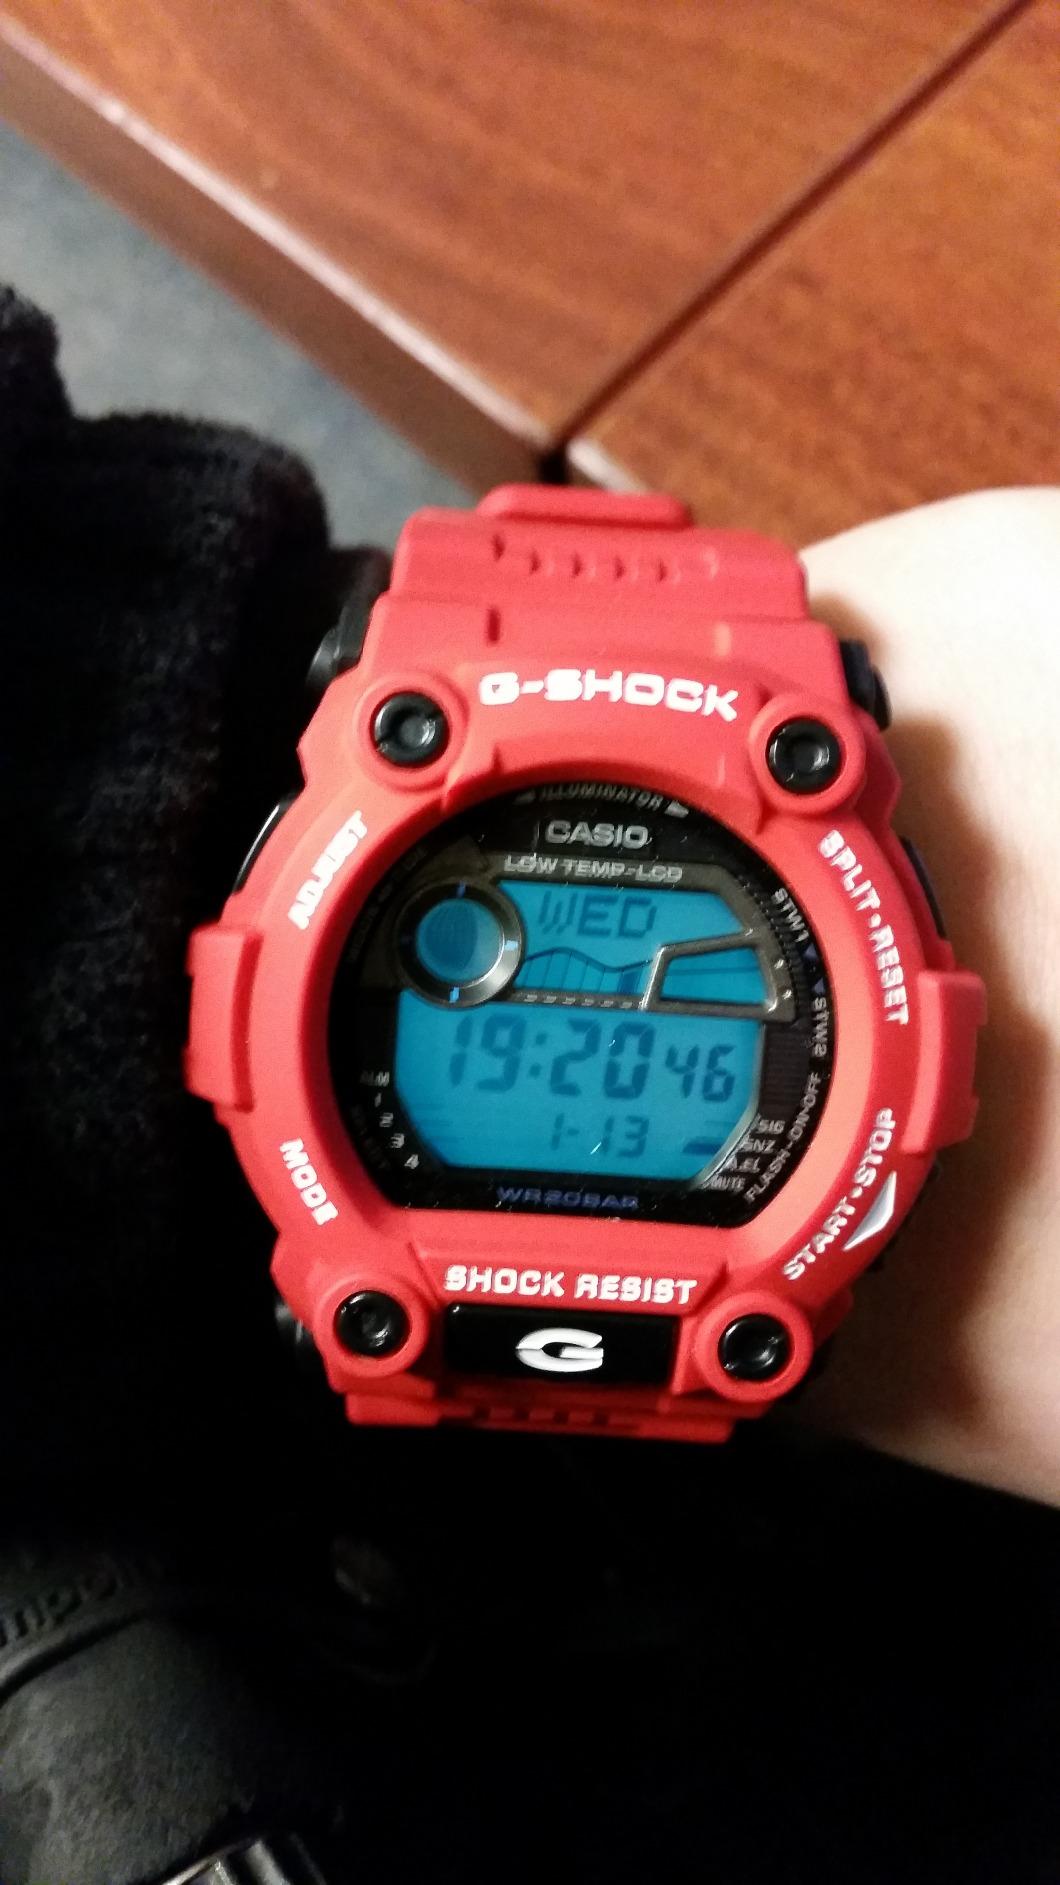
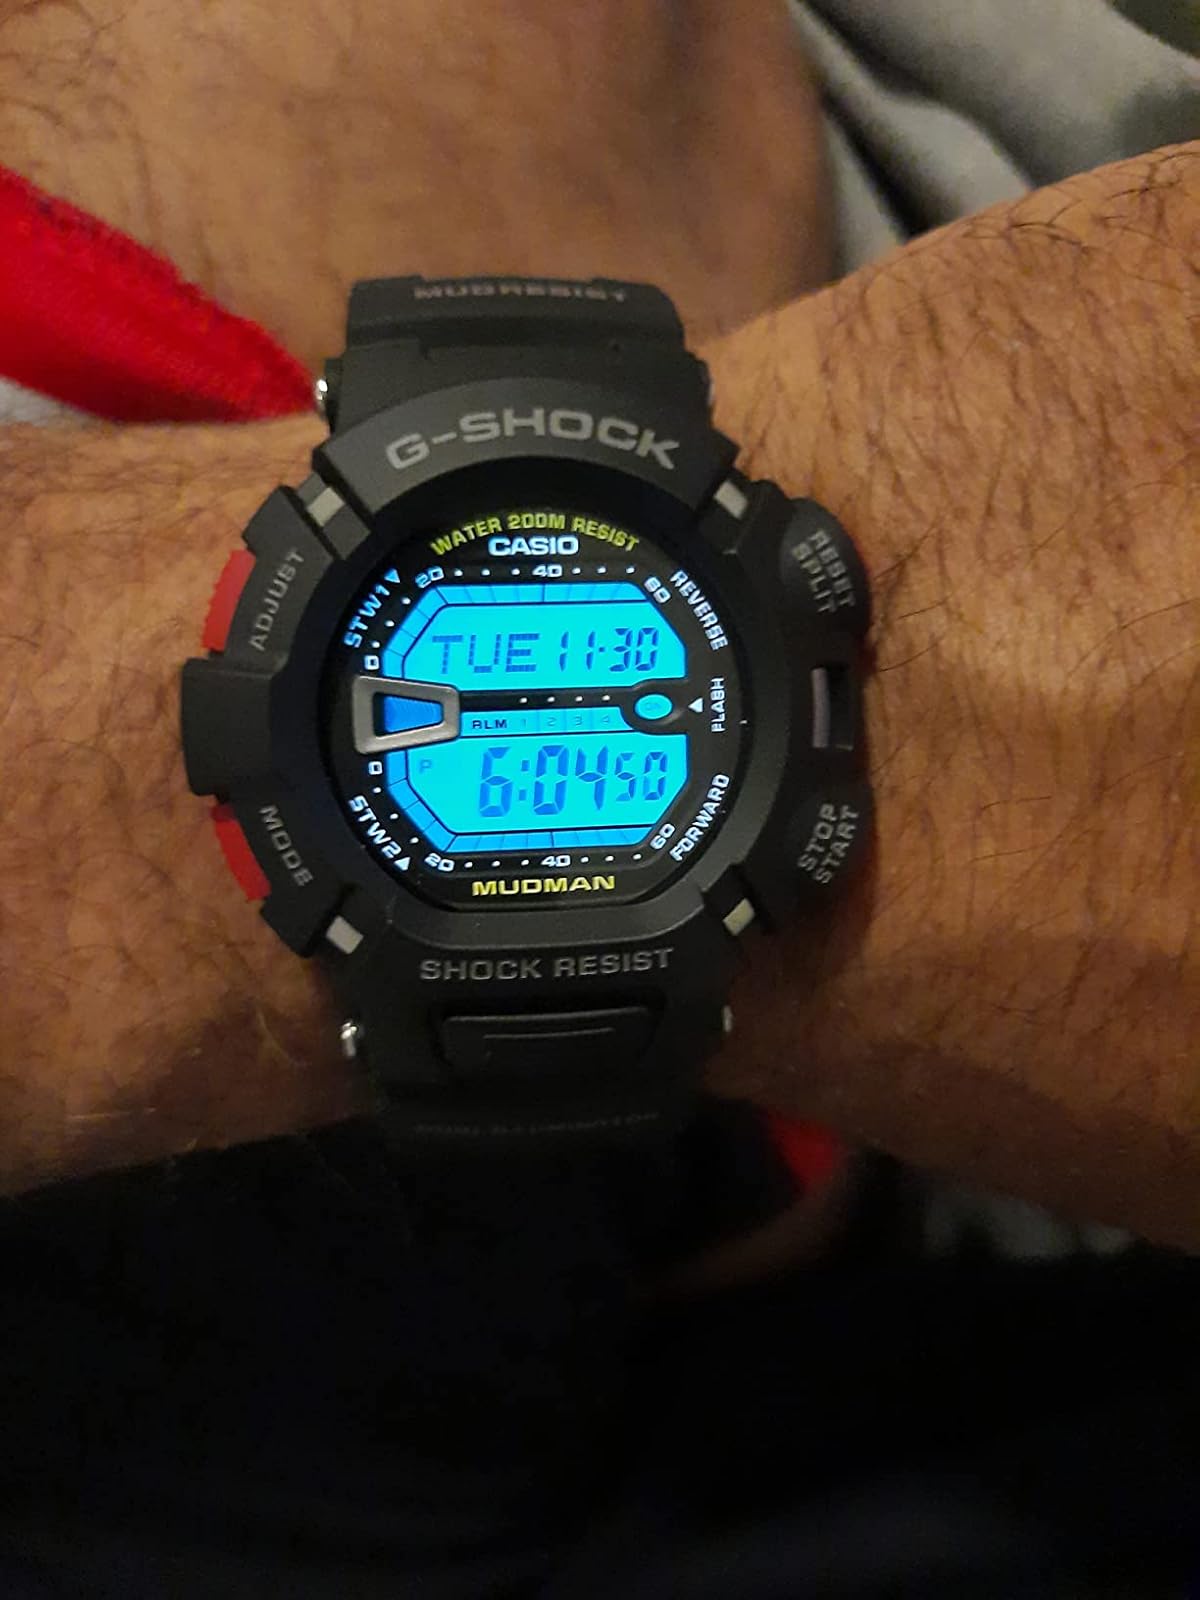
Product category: accessories_watch
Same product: no